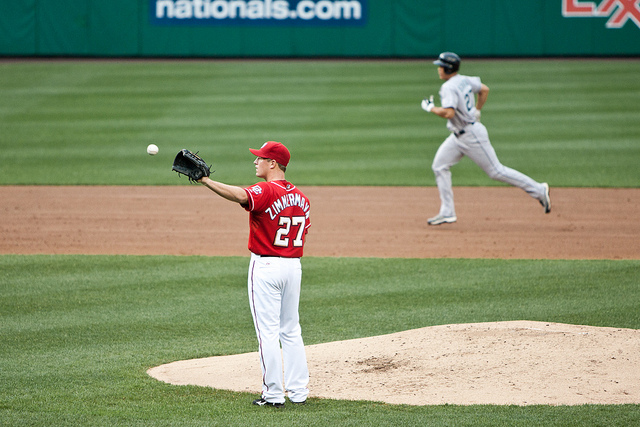
cầu thủ bắt bóng đang chuẩn bị bắt bóng trong khi cầu thủ chạy gôn đang chạy ở trên sân